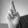
ASL letter: R